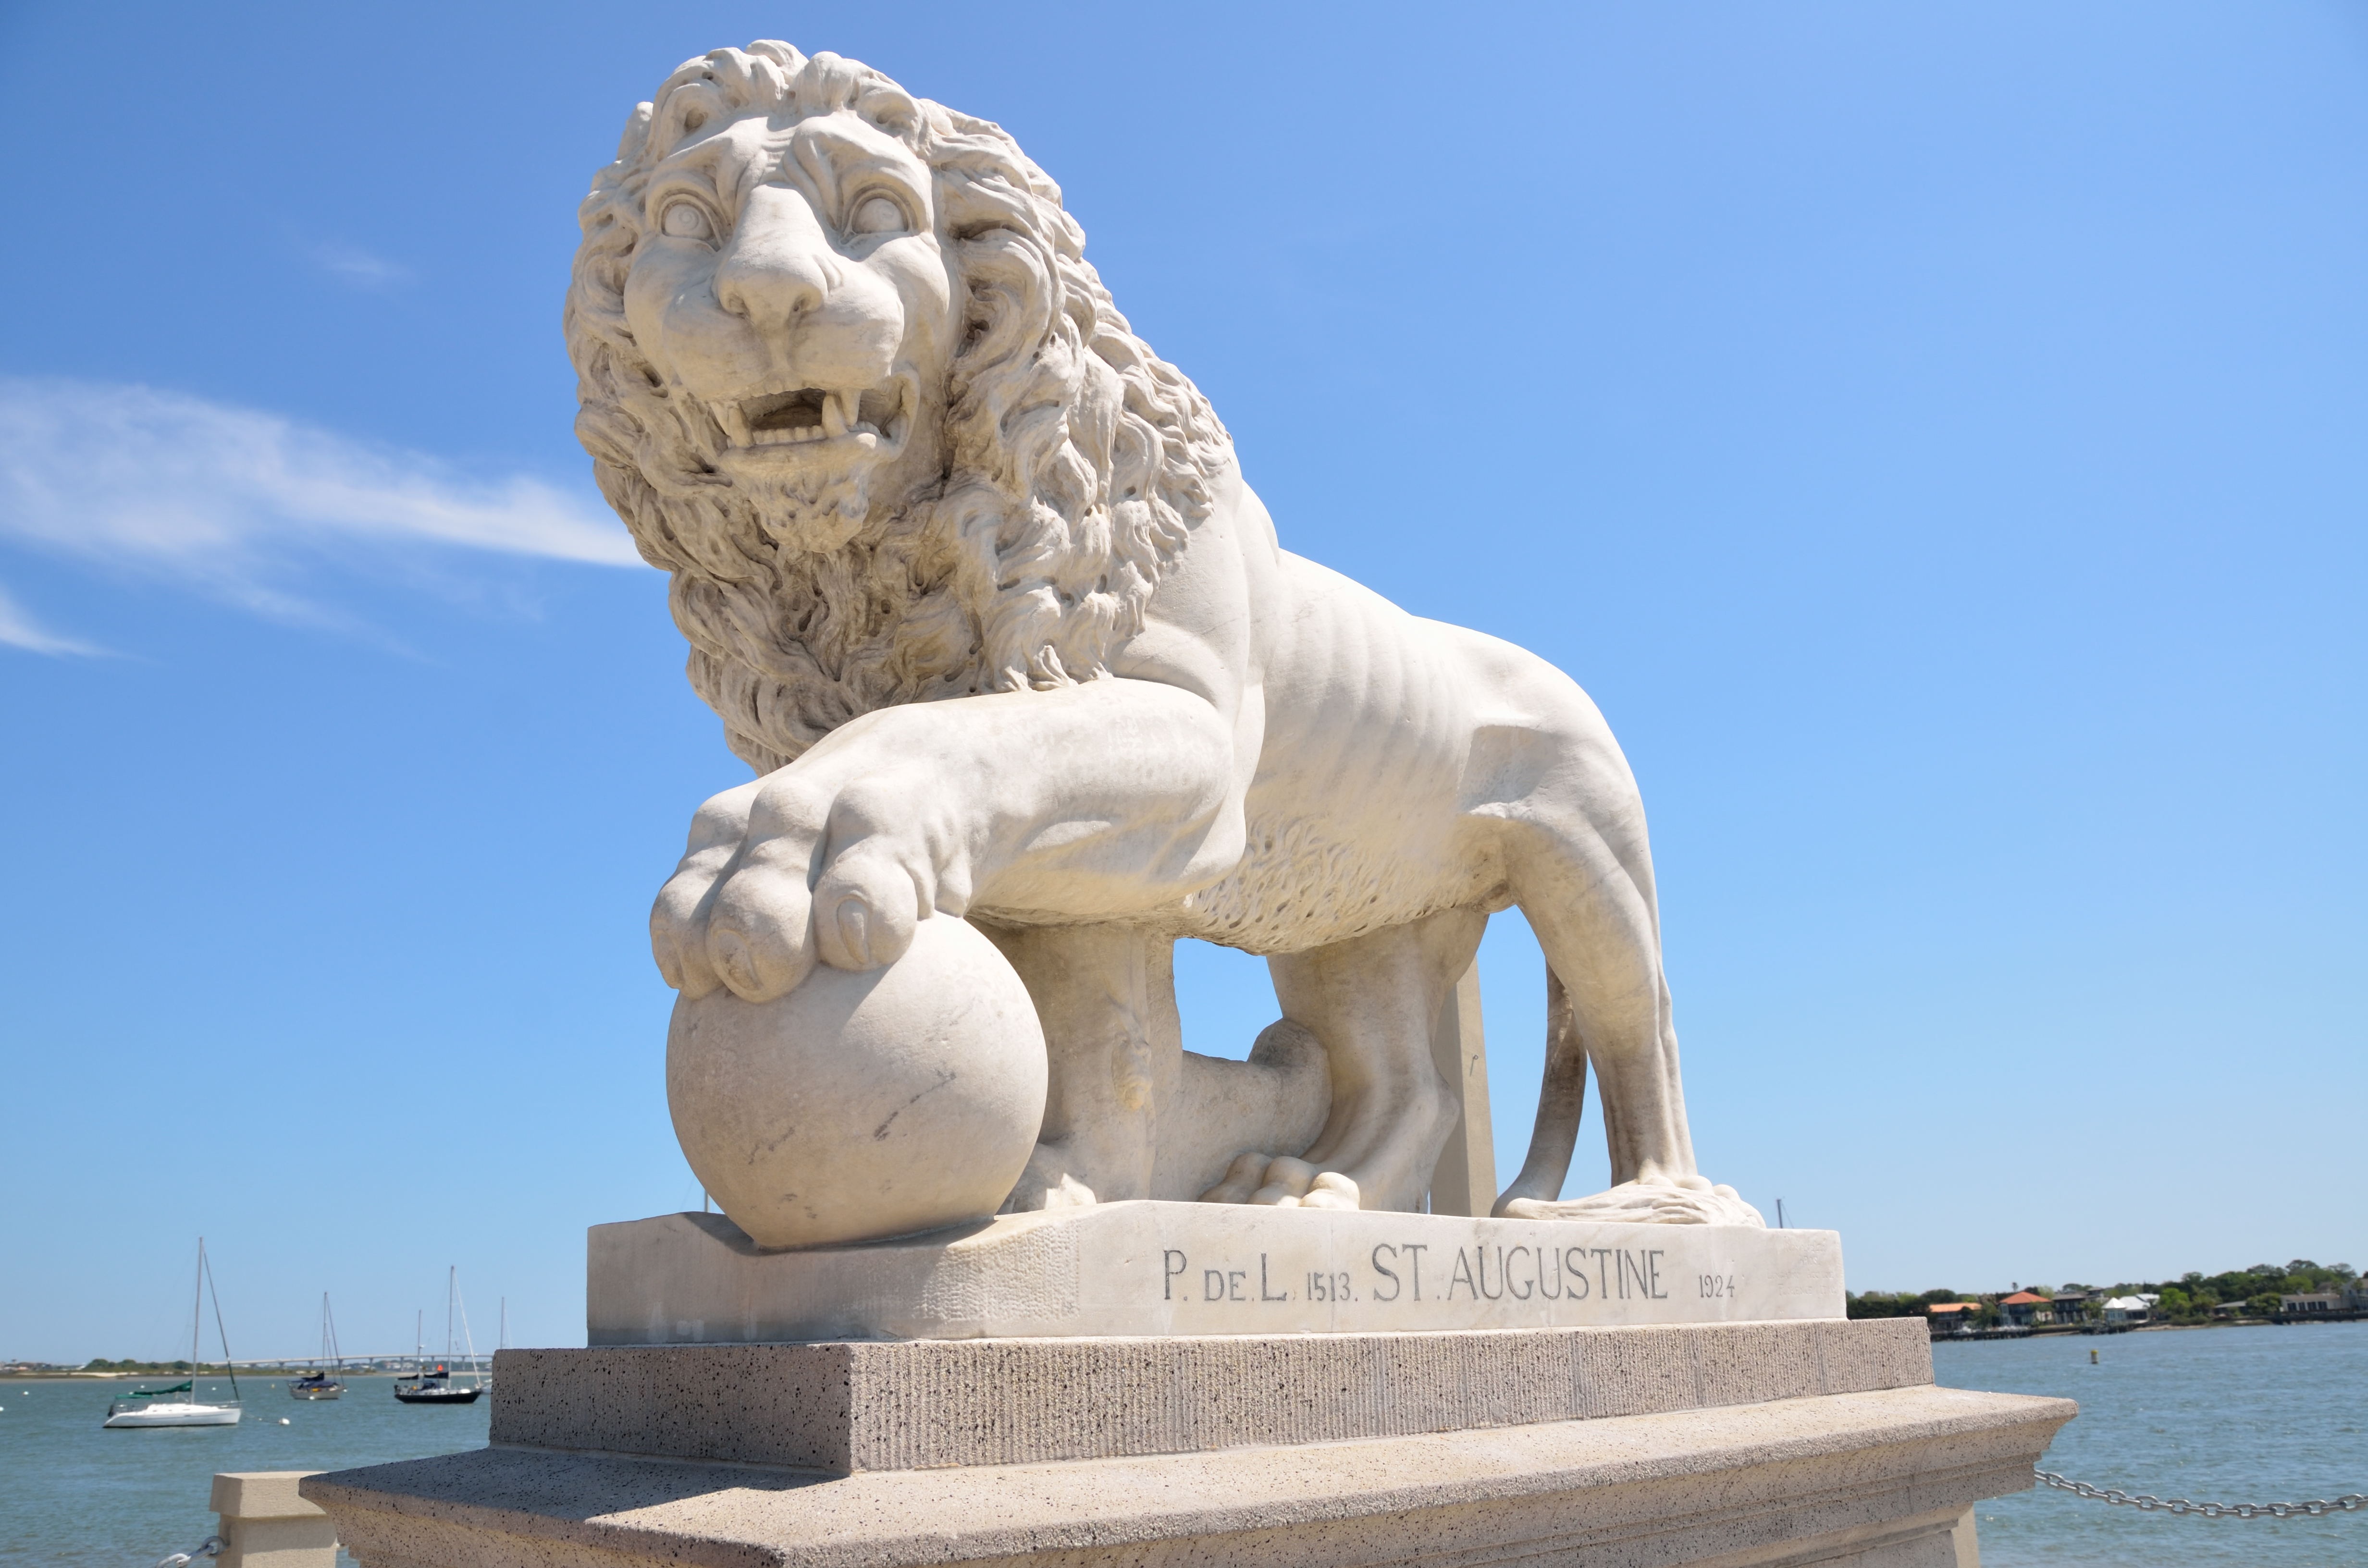
water, outdoor, sand, architecture, structure, sky, bridge, crossing, city, animal, urban, river, stone, monument, cityscape, travel, statue, symbol, landmark, suspension, historic, tourism, lion, sculpture, art, st, florida, nobody, augustine, stone carving, lions bridge